FK Partizani Tirana

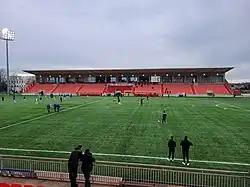
Arena E Demave

During the club's early history they played their home games at Albania's main stadium, the Qemal Stafa Stadium which was shared with local rivals KF Tirana and then also Dinamo Tirana. A second stadium was built in Tirana in 1956, which was the Selman Stërmasi Stadium, and this stadium was also shared by the three main Tirana clubs. The club stopped sharing the Selman Stërmasi Stadium in 2014 when they were promoted back to the Kategoria Superiore, and in the summer of 2016 the process of demolishing the Qemal Stafa Stadium will begin, in order to facilitate the proposed 22,500-seater Arena Kombëtare.